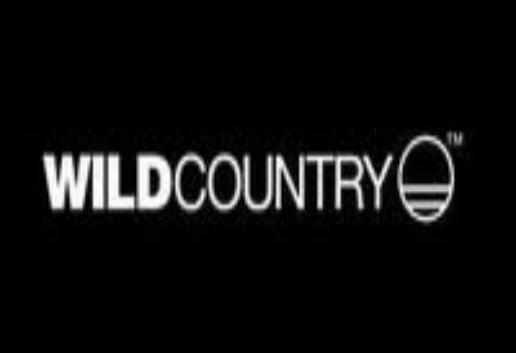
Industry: Clothes